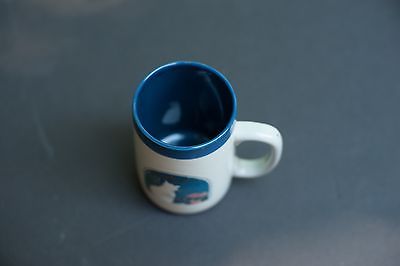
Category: mug